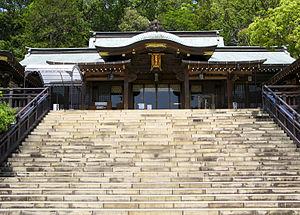
Le Suwa-jinja, plus important sanctuaire shinto de Nagasaki au Japon, est le lieu où se déroule le Nagasaki kunchi. Il est situé dans la partie nord de la ville, sur les pentes du mont Tamazono, et dispose d'un escalier en pierre de 277 marches menant vers les différents bâtiments qui le composent.